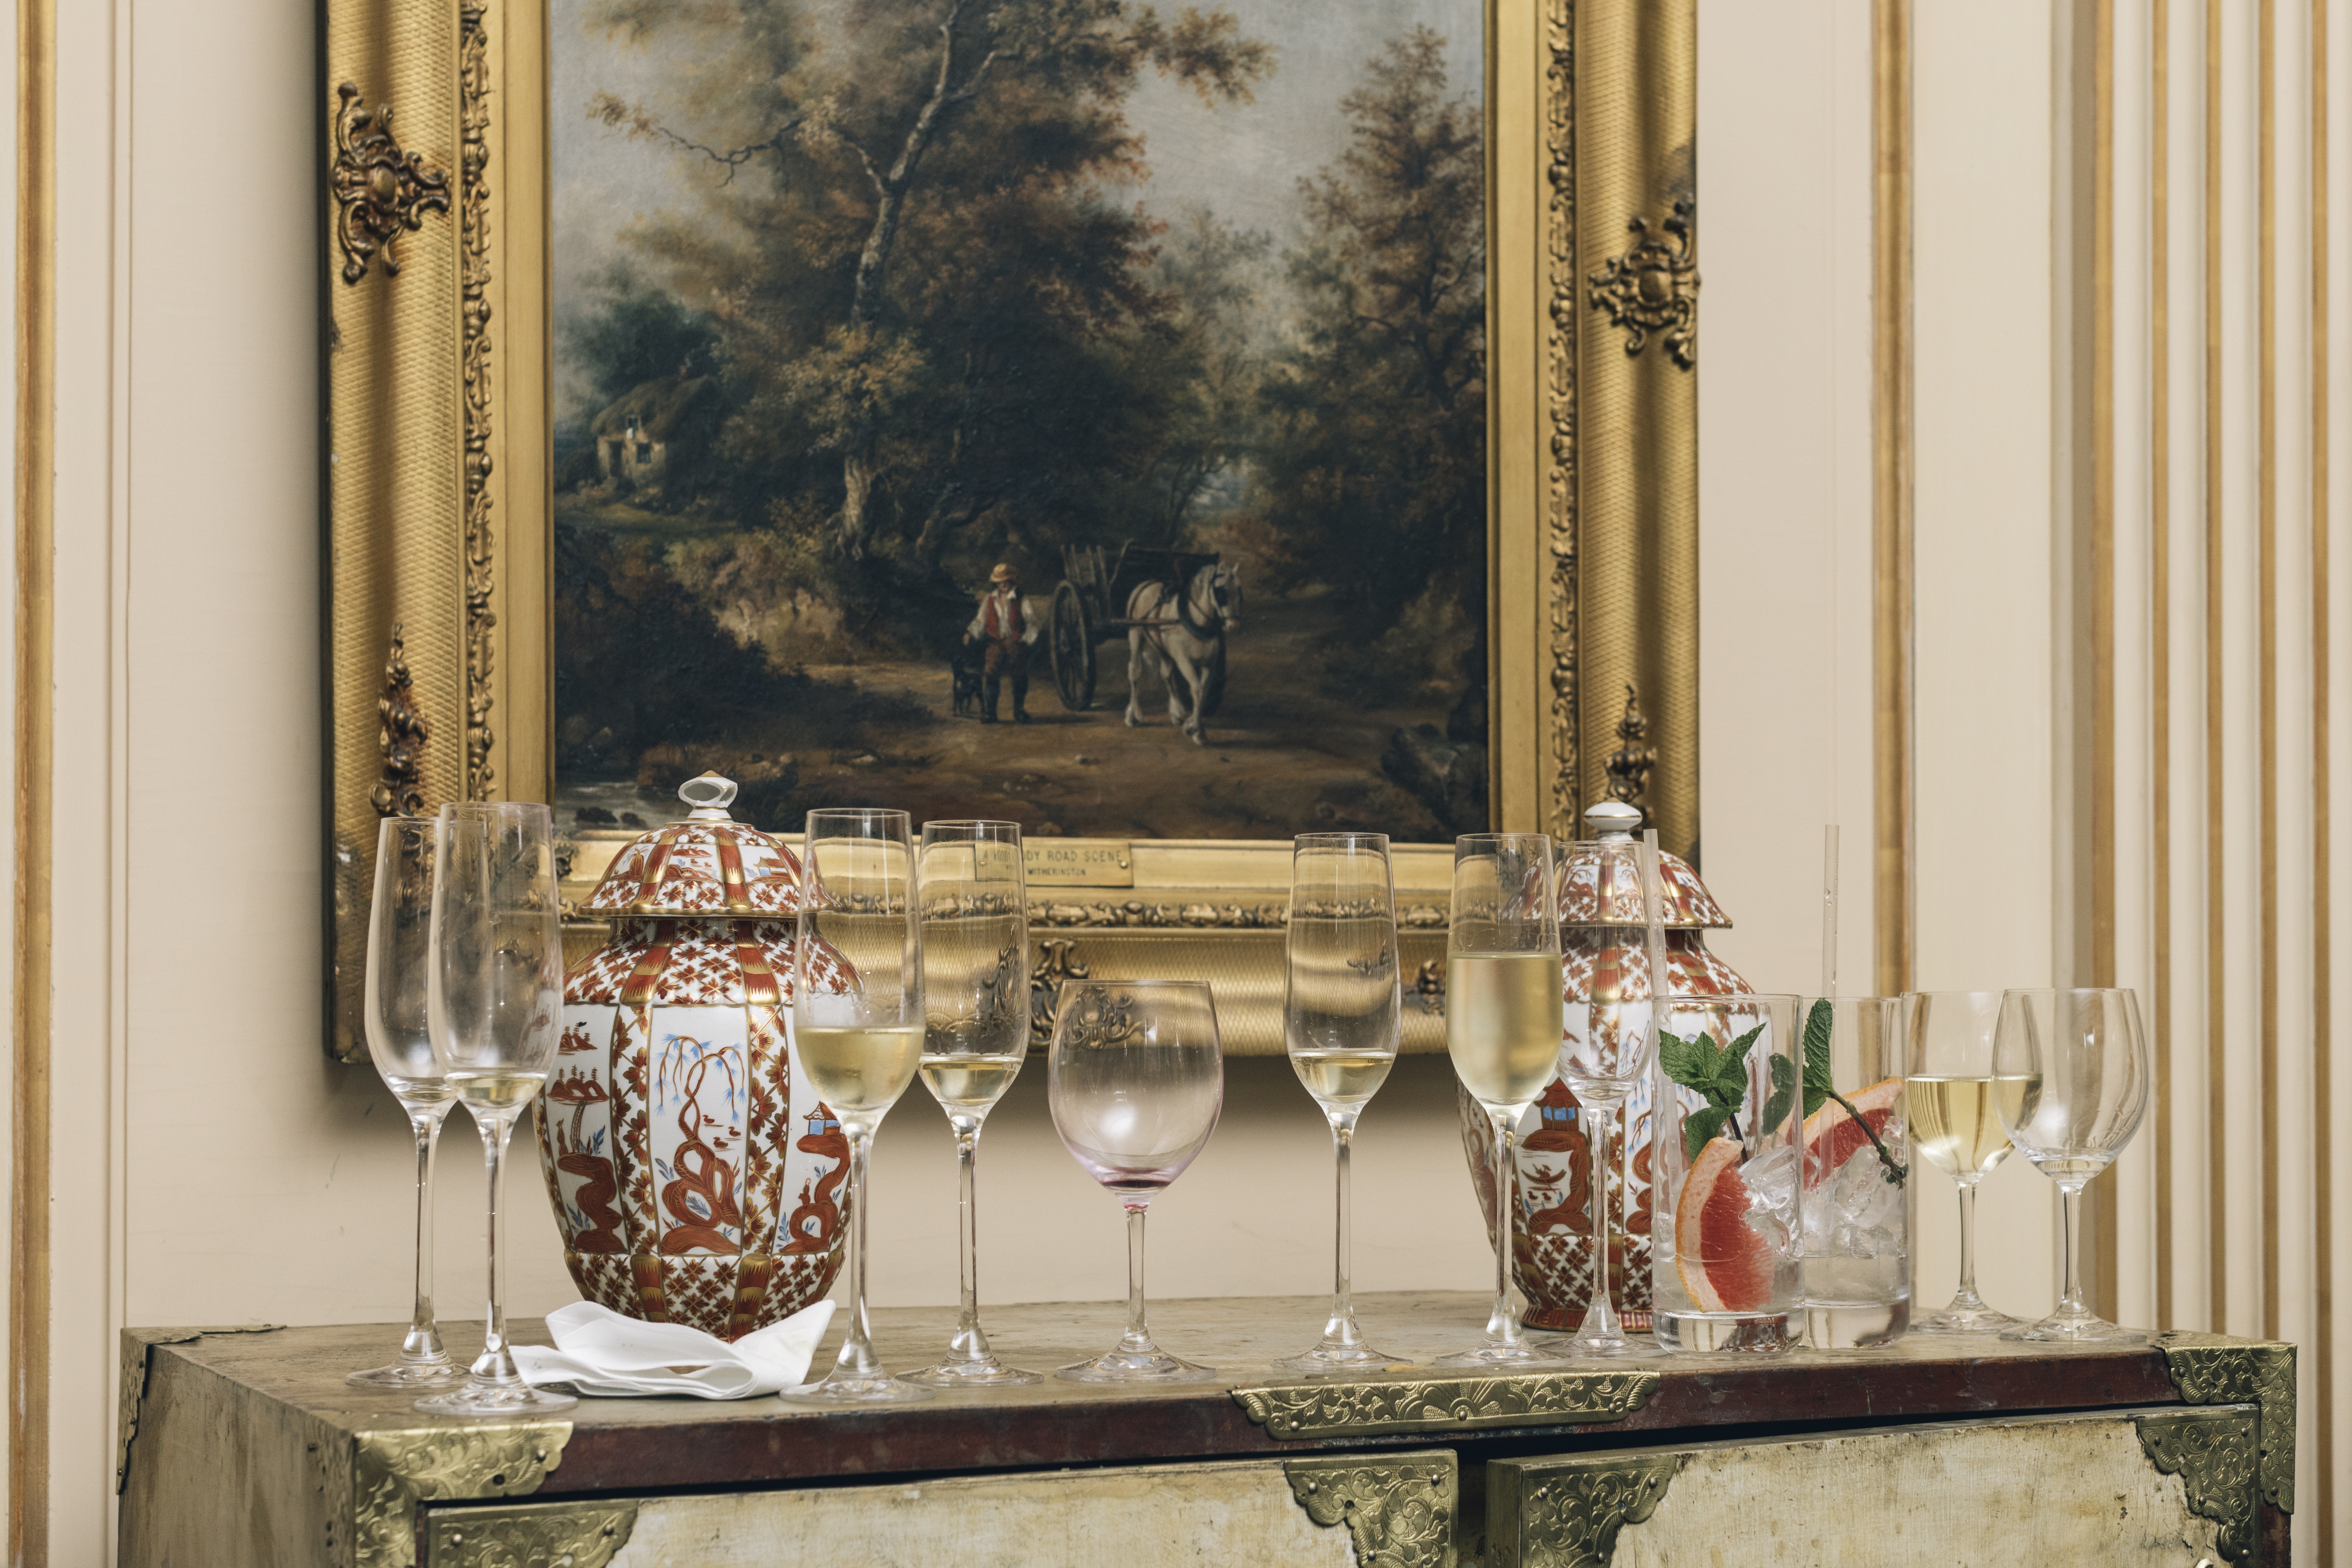
table, living room, room, painting, interior design, art, altar, wine glasses, modern art, display window